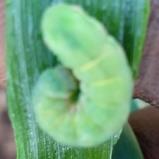
Crop: Onion
Condition: caterpillar-p